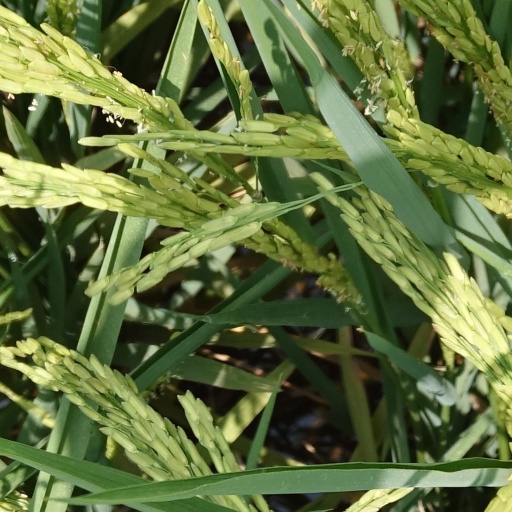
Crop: rice